Politics of Minnesota

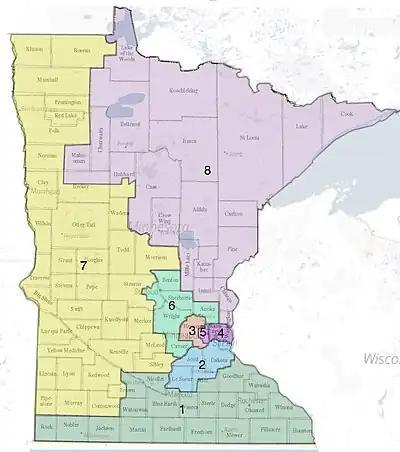
Map of Minnesota's congressional districts.

Minnesota has eight congressional districts. There were 9th and 10th districts but they were eliminated in 1963 and 1933 respectively. Since the early 1960s, the state's congressional districts have been drawn by a judicial panel due to the legislature's failure to enact a redistricting plan after every decennial census.